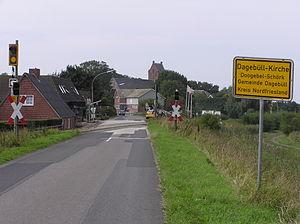
Dagebüll est une commune de l'arrondissement de Frise-du-Nord, Land de Schleswig-Holstein.